Texan cuisine

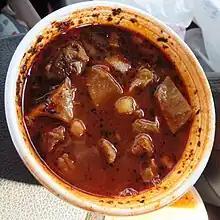
Traditional beef tripe stew called "menudo"

Dating back to the era of French and Spanish colonial rule in Texas, relations between ethnic groups were tense throughout history, but despite these animosities they have enjoyed food from varied cuisines and incorporated borrowed ingredients into their own, contributing to Texas's varied and rich food culture.